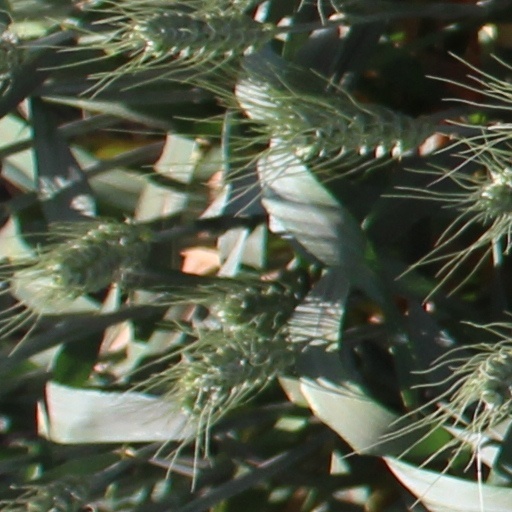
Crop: wheat